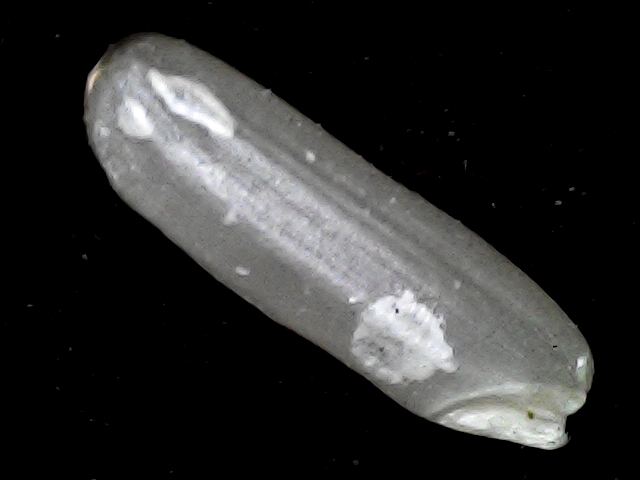
Rice variety: BD87